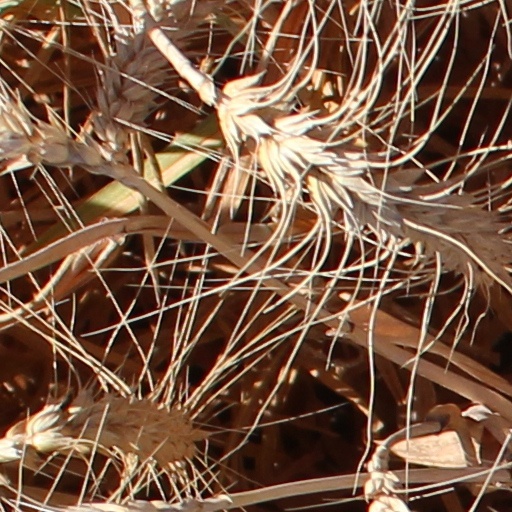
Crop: wheat